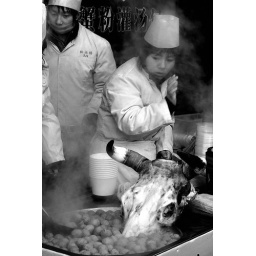
beef ball soup with a bull skull in it. (didn't have the guts to try)